Lois Irene Marshall

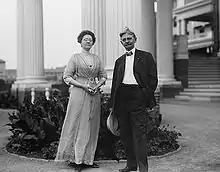
Lois Irene Marshall with her husband, Thomas R. Marshall, in Washington, D.C.

She became involved in charitable activities in Washington, D.C., and spent time working at the Diet Kitchen Welfare Center providing free meals to impoverished children. In 1917, she became acquainted with a mother of newborn twins, one of whom was chronically ill. The child's parents were unable to get adequate treatment for their son's condition. Lois Marshall formed a close bond with the baby, who was named Clarence Ignatius Morrison, and offered to take him and help him find treatment.